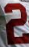
Number: 2